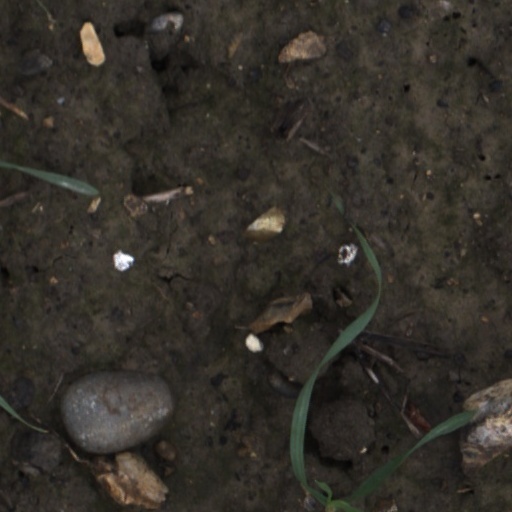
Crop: wheat